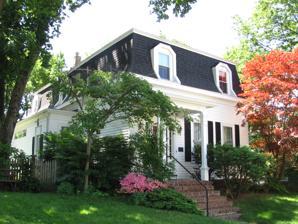
Building: House at 16 Mineral Street
Country: United States of America
Year built: 1873
Historic house in Massachusetts, United States United States historic place House at 16 Mineral Street U.S. National Register of Historic Places Show map of Massachusetts Show map of the United States Location 16 Mineral St., Reading, Massachusetts Coordinates 42°31′33″N 71°6′53″W / 42.52583°N 71.11472°W / 42.52583; -71.11472 Built 1873 ( 1873 ) Architect Bancroft & Temple Architectural style Second Empire MPS Reading MRA NRHP reference No. 84002677 Added to NRHP July 19, 1984 16 Mineral Street in Reading, Massachusetts is a well-preserved Second Empire cottage. It was built c. 1874 and probably moved to its present location not long afterward, during a building boom in that part of the town.  It was listed on the National Register of Historic Places in 1984. Description and history Mineral Street is located in a residential area west of downtown Reading, running roughly east–west between High and Prospect Streets.  It is named for a failed business venture to develop a nearby spring commercially.  Number 16 is located near its eastern end, on the south side between High and Vine Streets.  It is a 1 + 1 ⁄ 2 -story wood-frame structure, with a mansard roof providing a full second story.  The steep part of the roof is pierced by gable dormers with octagonal hood moldings.  It is three bays wide, with its front entry in the leftmost bay.  The front entry porch is Italianate in style, with square chamfered columns.  A polygonal bay projects from one of the bays on the right side of the main block. The house is enlarged by extensions to the rear. The house was built in the early 1870s, when this part of Reading was undergoing a housing boom.  The Boston and Maine Railroad , which Mineral Street crosses west of this house, was built through the area in 1870, and set off a building boom of housing for workers who commuted to Boston by rail.  It may have been built by Timothy Temple, a builder active in the area at the time. See also National Register of Historic Places listings in Reading, Massachusetts National Register of Historic Places listings in Middlesex County, Massachusetts References